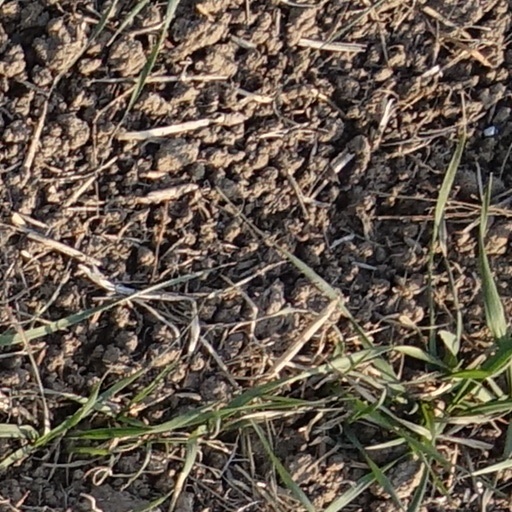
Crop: wheat